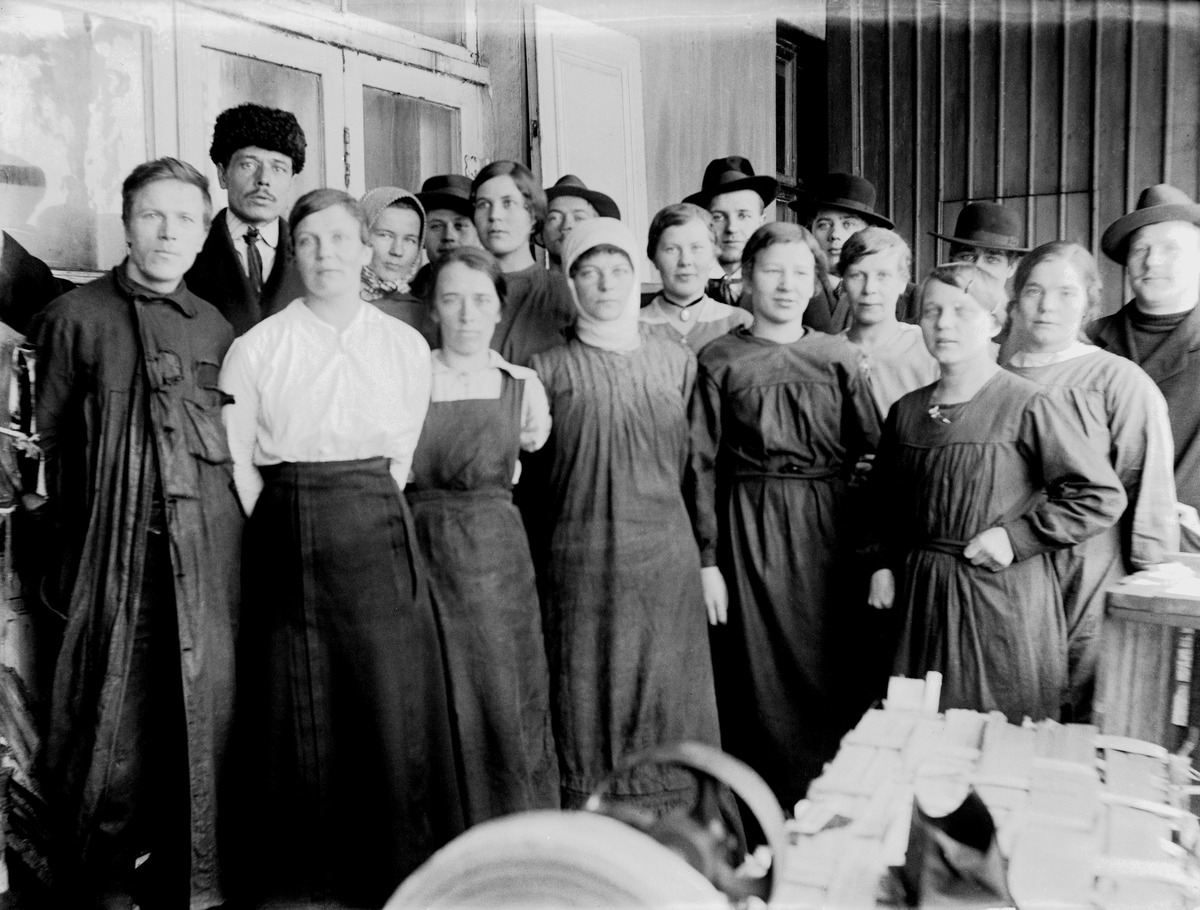
Jalkinetehdas Oy Nahka Ab:n henkilökuntaa ryhmäkuvassa
sisällön kuvaus: Jalkinetehdas Oy Nahka Ab:n henkilökuntaa ryhmäkuvassa. mustavalkoinen
Ajankohta: kuvausaika 1910 -luku n
Paikka: Suomi, Uusimaa, Helsinki, Siltasaari Helsinki, Hakaniemenranta 3
Aiheet: Oy Nahka Ab, tehtaat pienteollisuus, teollisuusrakennukset, tiilirakennukset, jalkineteollisuus, henkilökunnat, työntekijät